Pennsylvania Route 662

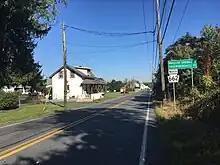
PA 662 northbound leaving Fleetwood

The road crosses into Ruscombmanor Township before PA 662 splits from PA 73 at a roundabout by making a turn to the northeast to remain along Memorial Highway. A short distance later, the route makes a northwest turn. The road leaves the Oley Valley and heads northwest and then north over a wooded mountain prior to coming to the community of Pricetown. In this area, the road passes a few homes and businesses at the intersection with the eastern terminus of PA 12.